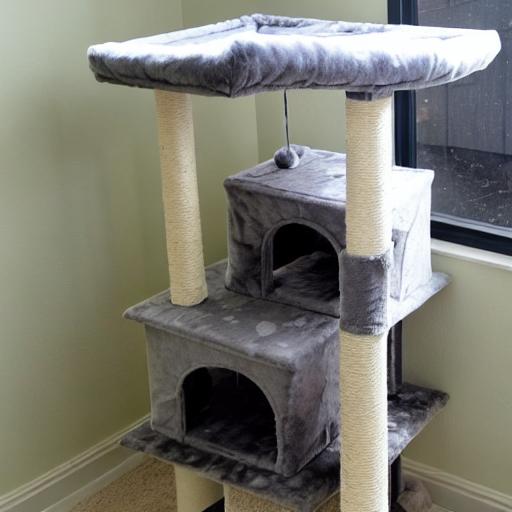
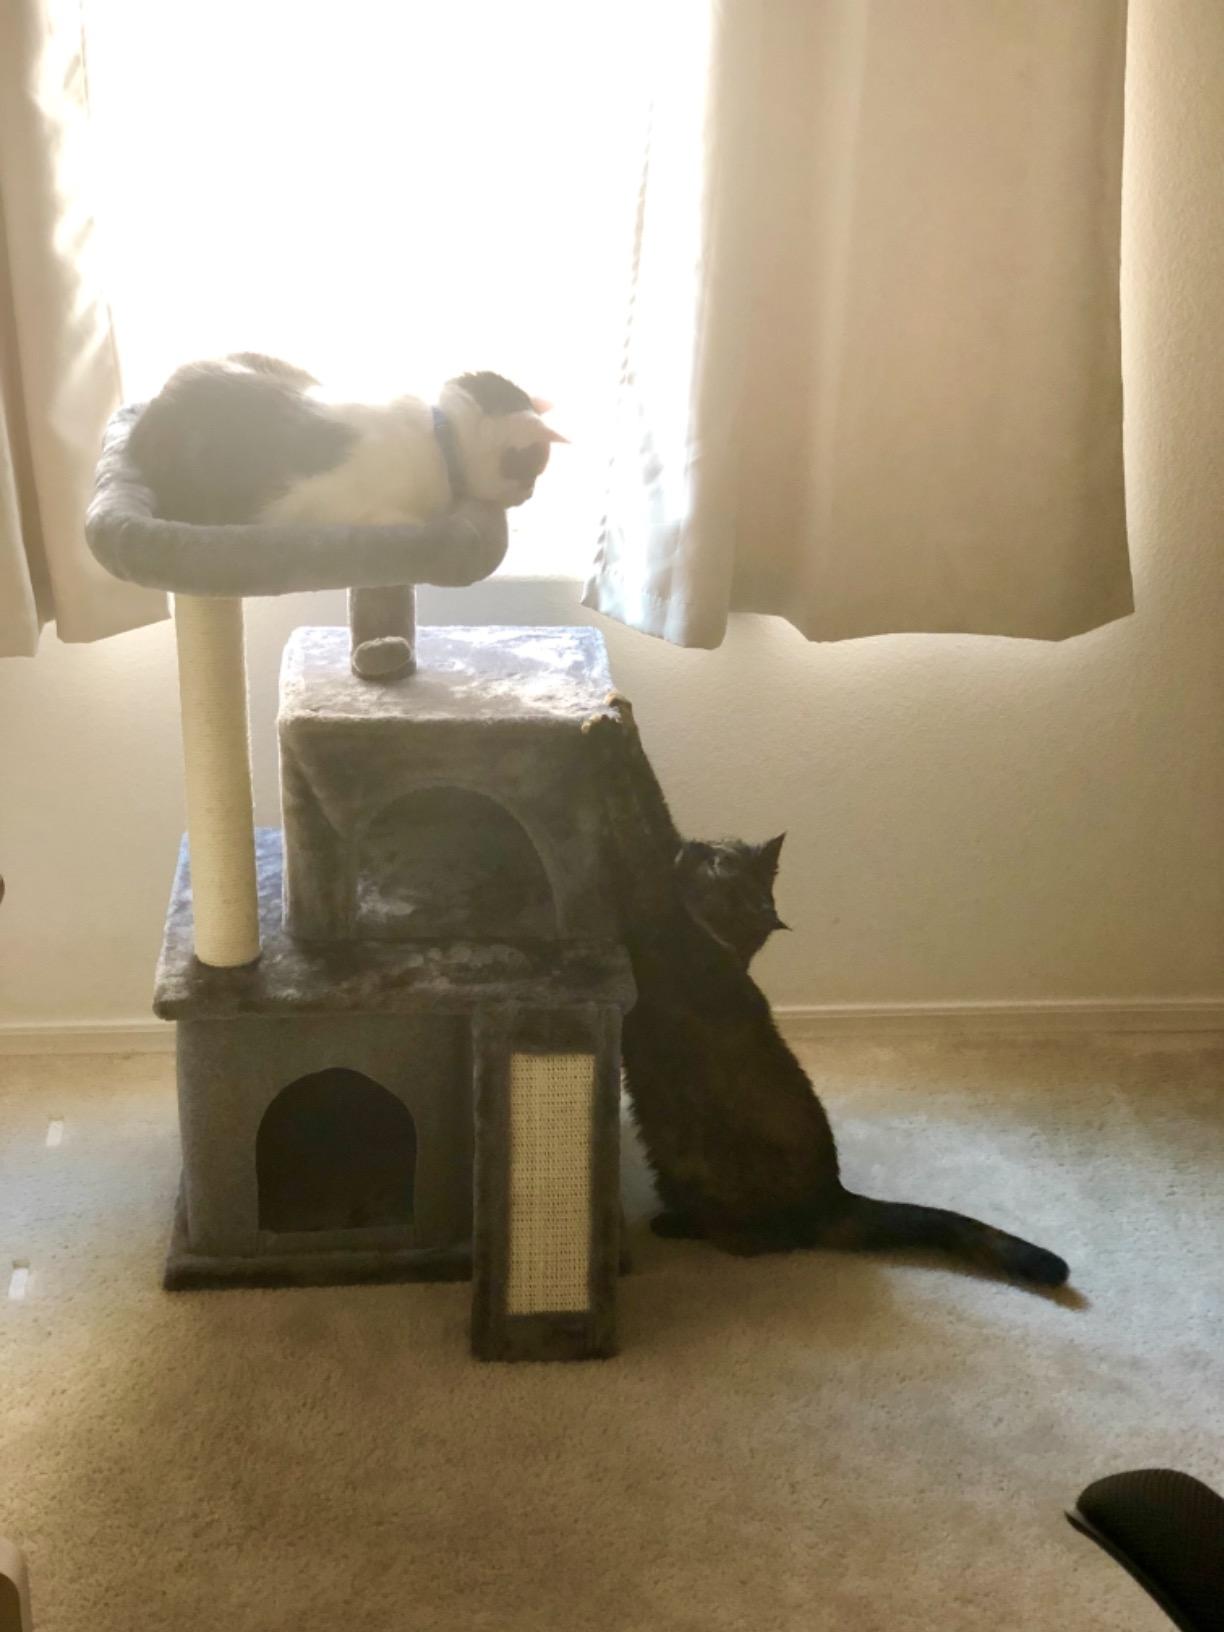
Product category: items_cat tree
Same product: no